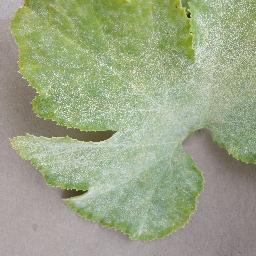
Label: Squash___Powdery_mildew